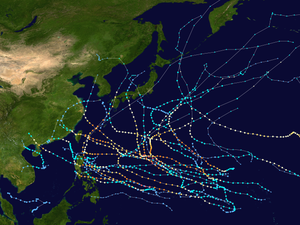
La saison 2015 des cyclones tropicaux dans l'océan Pacifique est une saison légèrement au-dessus de la moyenne qui a produit 40 dépressions tropicales dont 24 tempêtes tropicales et 21 typhons. La saison s'est déroulée tout au long de l'année 2015, bien que la plupart des cyclones tropicaux se soient développés de juillet à octobre. La première tempête de la saison, Mekkhala, s'est développée le 15 janvier, tandis que la dernière tempête de la saison, Melor, s'est dissipée le 17 décembre. La saison est marquée par le nommage d'au moins un système tropical chaque mois, une première depuis 1965, et par l'enregistrement d'un grand nombre de typhons des catégories 4 et 5. L'énergie des cyclones accumulée, la deuxième plus élevée depuis les années 1970, a été attribuée en partie au réchauffement anthropique.